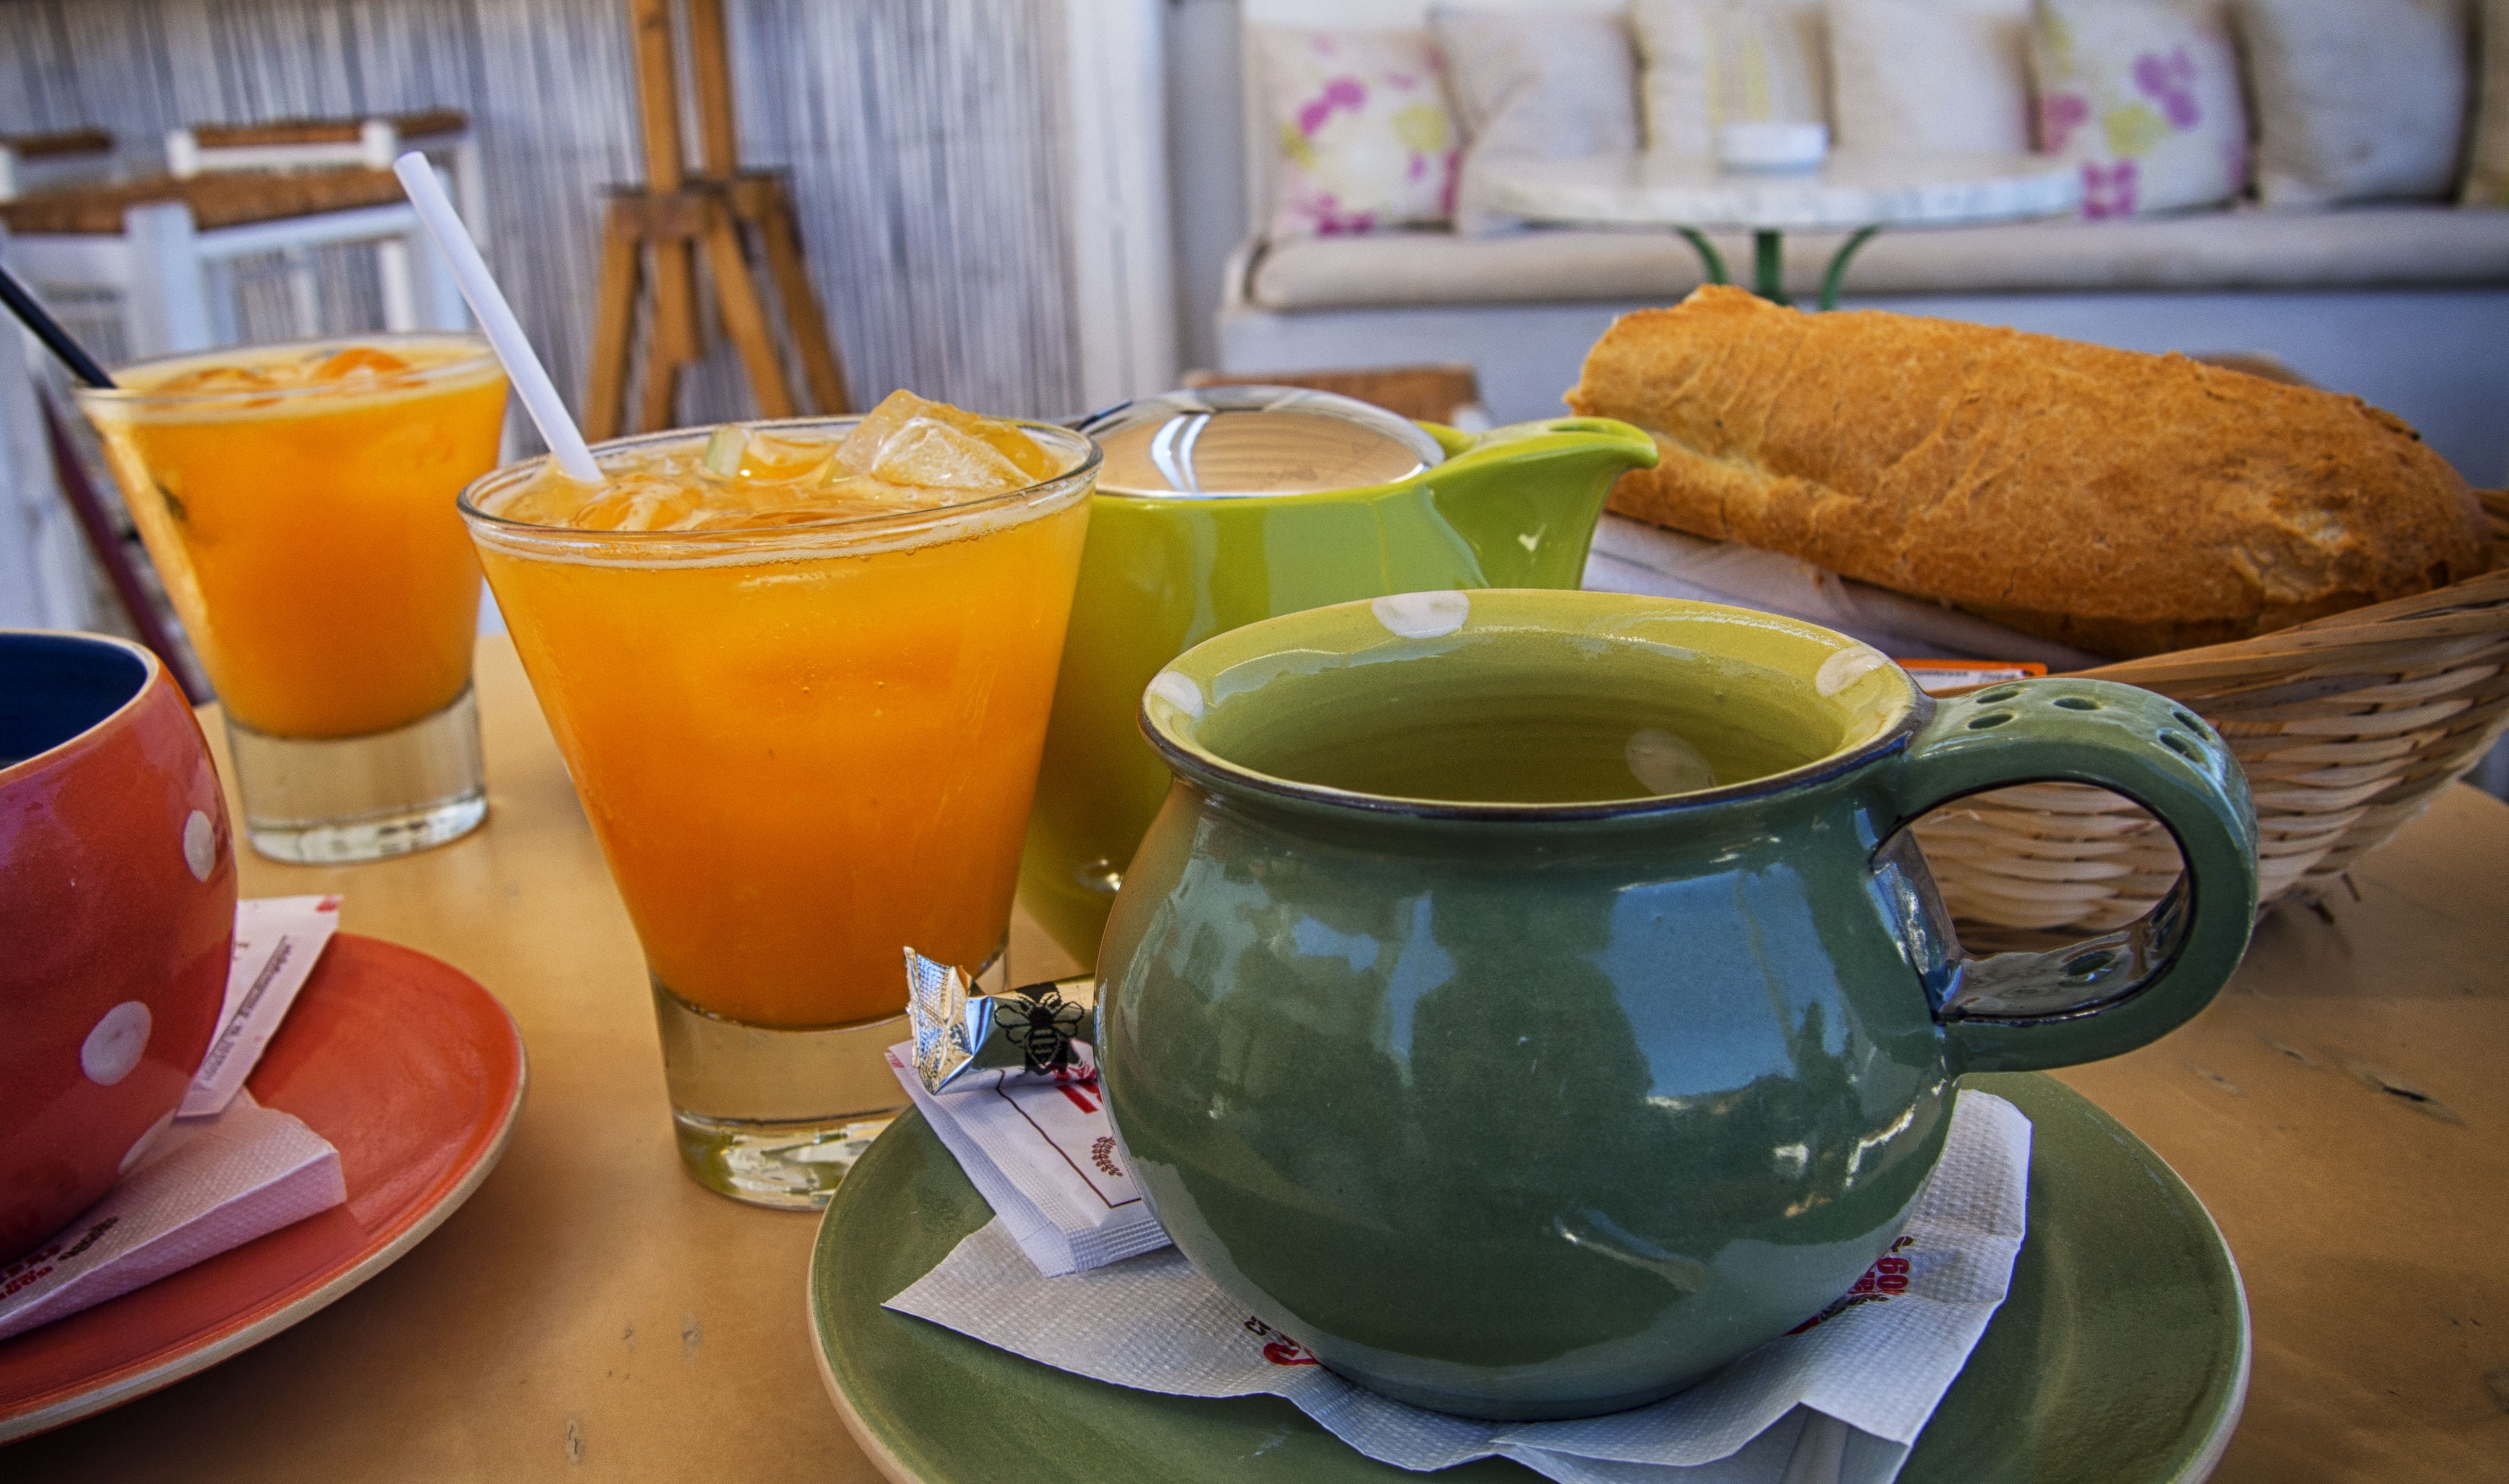
tea, restaurant, dish, meal, food, produce, drink, breakfast, lunch, bread, orange juice, brunch